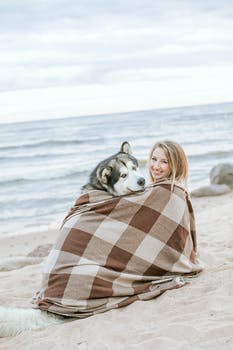
Label: No Watermark